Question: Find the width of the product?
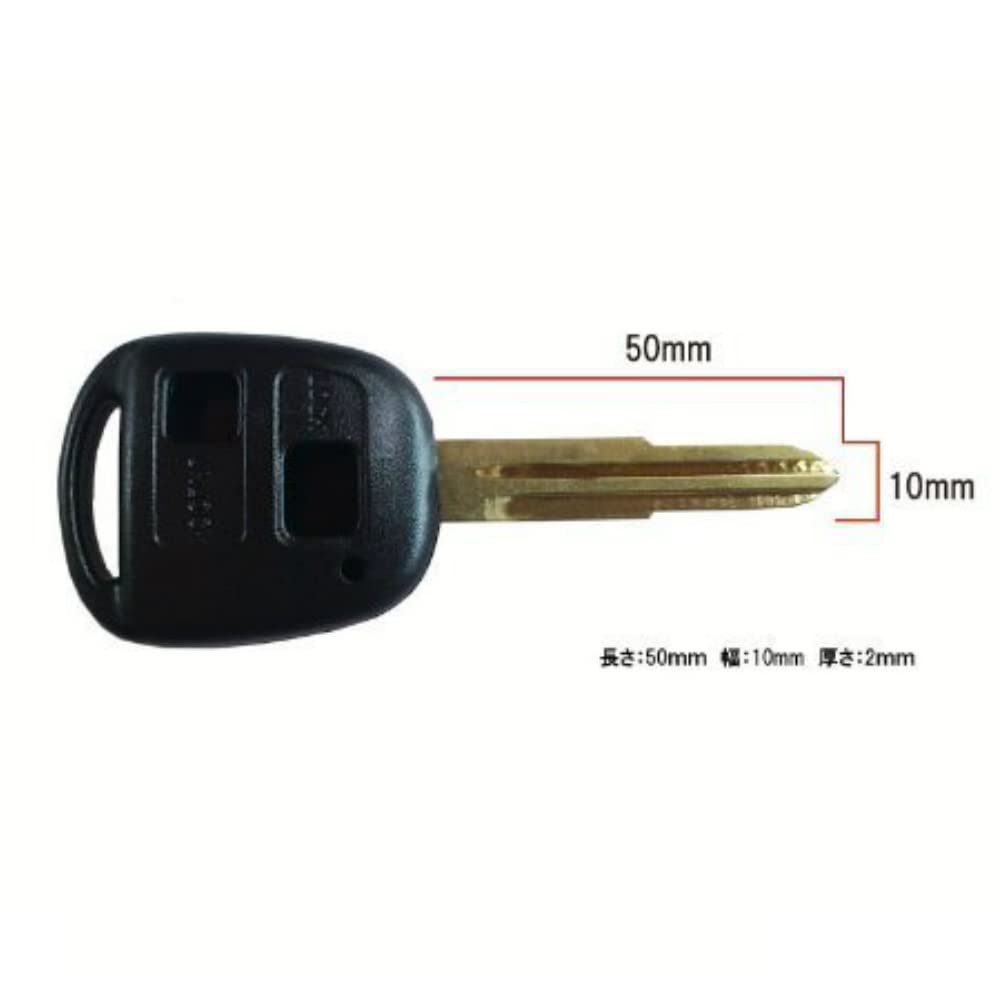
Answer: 50.0 millimetre